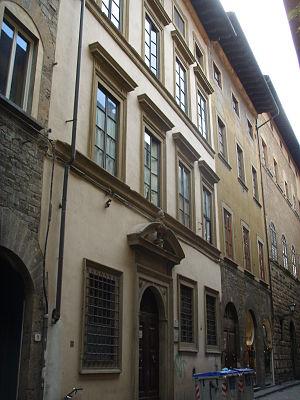
Le Palazzo Donati ou Albizi-Tassinari est un palais situé dans le centre historique de Florence.